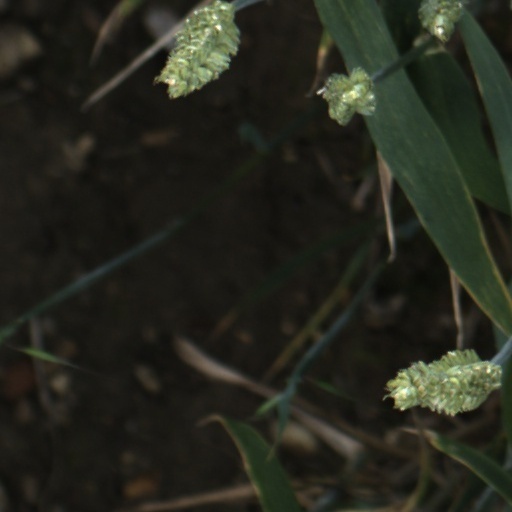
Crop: wheat